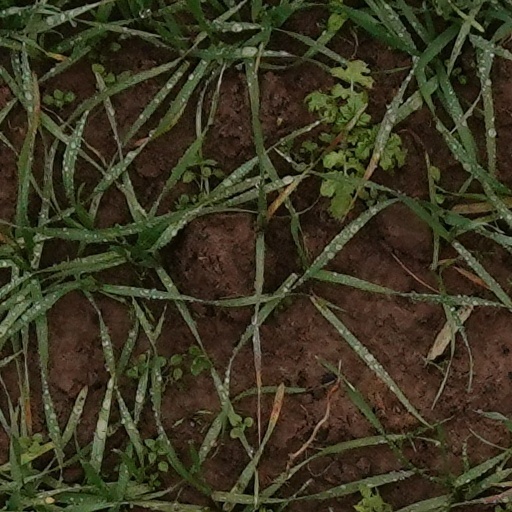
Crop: wheat